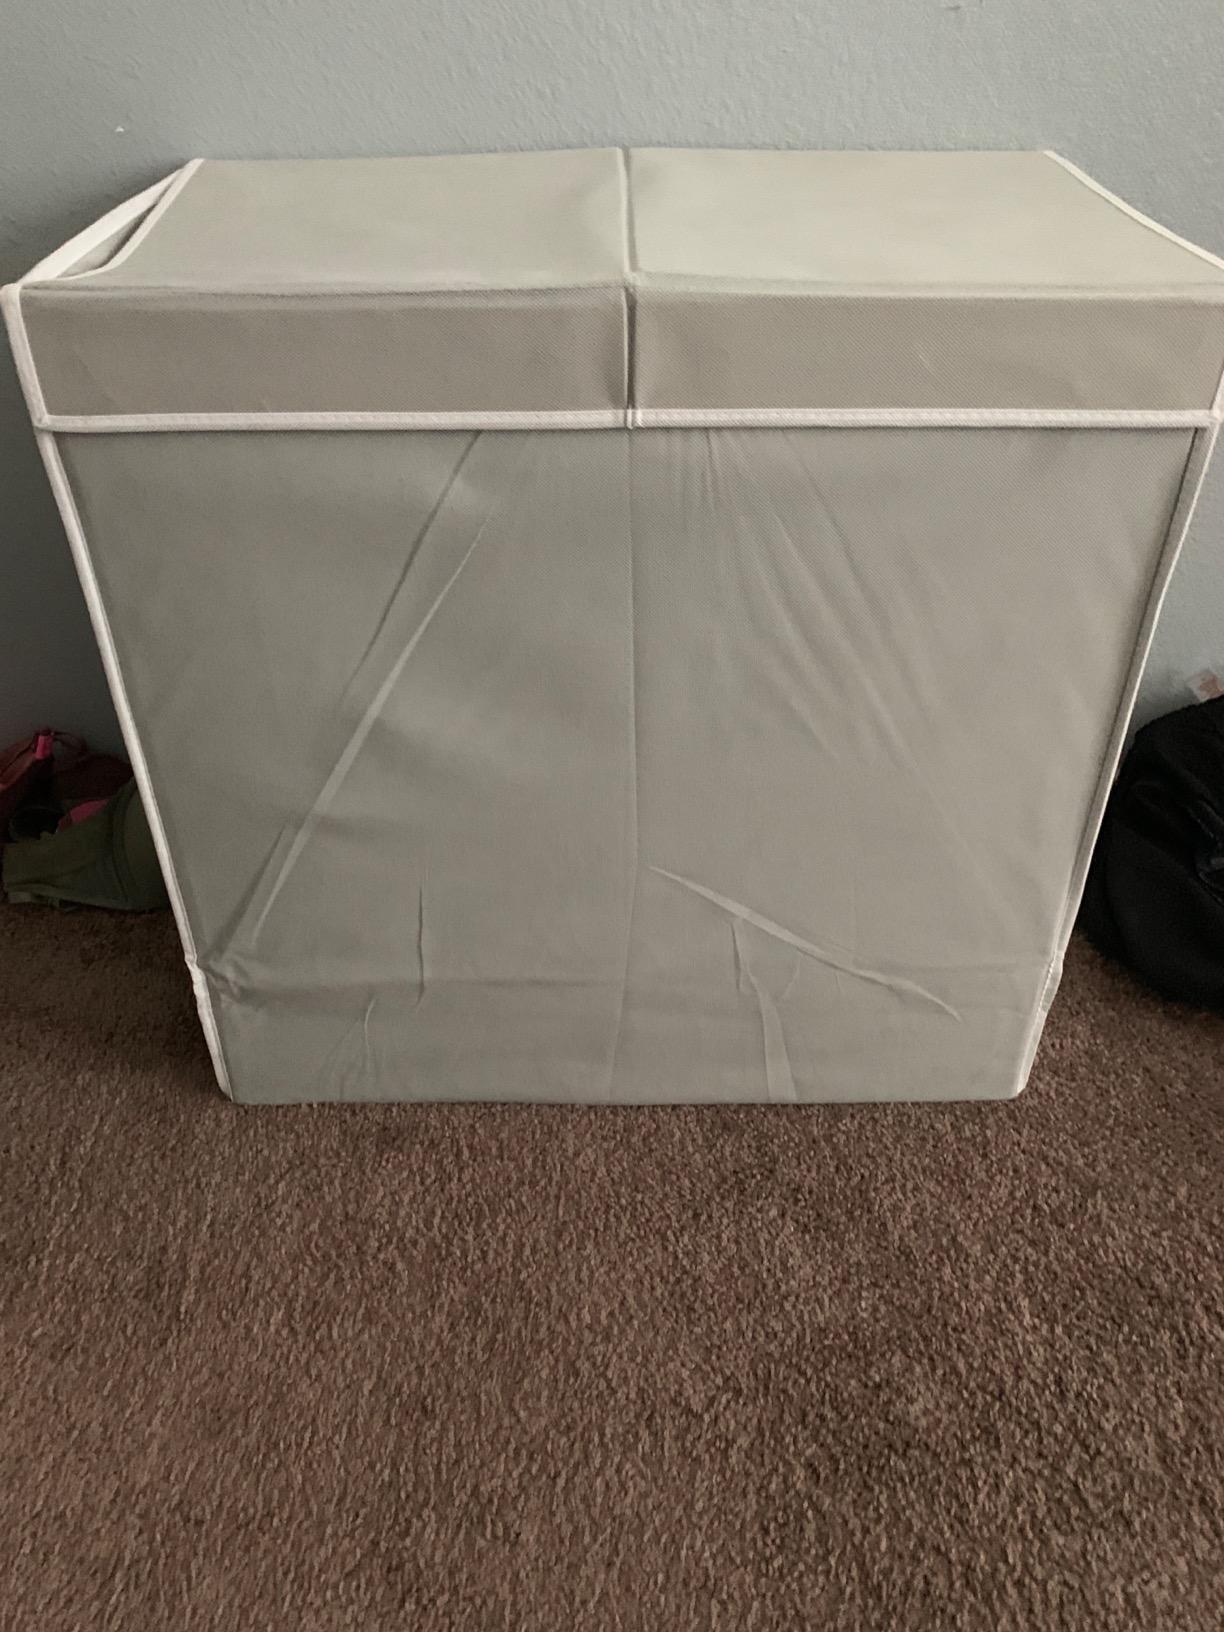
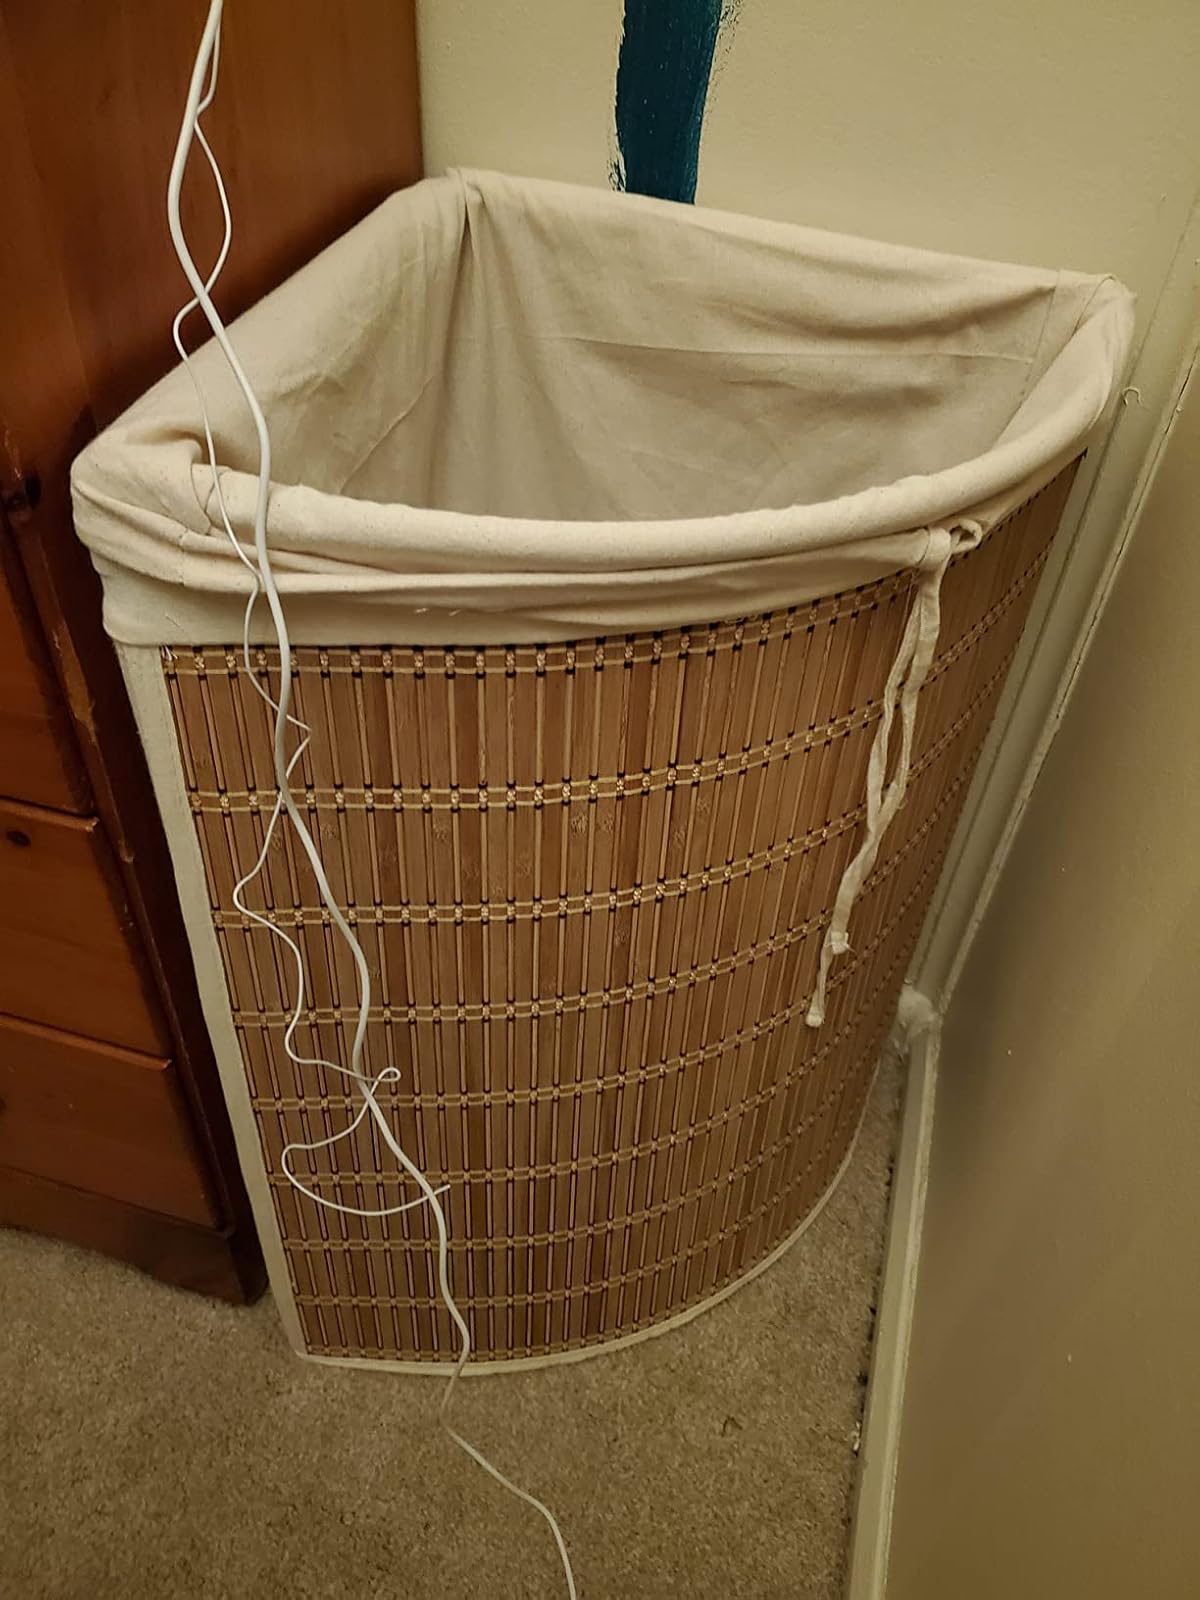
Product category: items_hamper
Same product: no